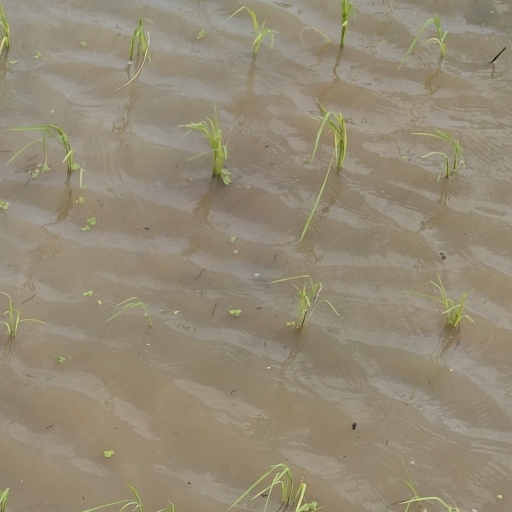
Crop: rice